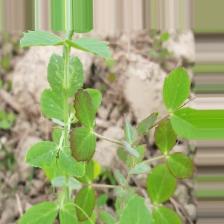
Label: Lentil Rust